Development of The Last of Us Part II

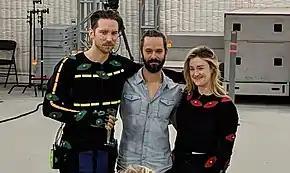
A man with slicked, dark hair holding a wine glass and wearing a black suit with motion capture dots on the suit and his face. He has his arm around a smiling man with dark hair and a dark beard. Next to him is a blonde woman, also in a motion capture suit with dots.

Druckmann, who was promoted to Vice President of Naughty Dog in 2018, had less time to write on "PartII" than on "The Last of Us"; he wrote the majority of the latter, but less than half of the former. Halley Gross was approached to collaborate as a writer on the game shortly after she had completed her work on "Westworld" in 2016. She was hired as a writer early in development to help Druckmann outline the story and decipher characters. She felt that she and Druckmann had very similar tastes and interests. When Gross joined the project, Druckmann had a structure for the entire story; Gross felt that her perspective on characters and trauma added to the narrative. When crafting the story further, Druckmann and Gross created an outline and presented it to the studio to "stress-test" it. They then worked in non-chronological order with animators, layout designers, and other departments to develop ideas. Each section of the game was mapped on a wall using notecards; a section was scrapped if it did not contribute to the overall narrative momentum, or was "just cool for the sake of being cool". Druckmann found that the additional voice of Gross led to more believable characters, particularly regarding romance and comedy. When she assumed more responsibilities about two years into development, Gross was given the title of "narrative lead". Josh Scherr and Ryan James contributed to additional in-game dialogue, with Scherr also writing the descriptions of the collectible cards.